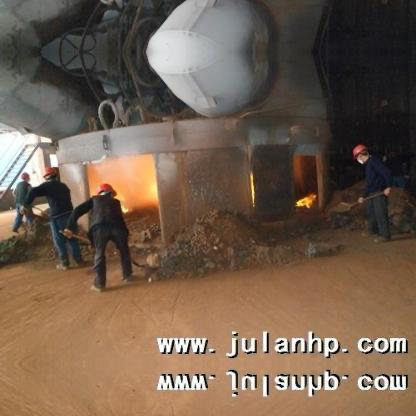
Objects in the image:
label: helmet
label: helmet
label: helmet
label: helmet